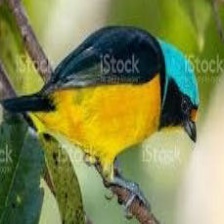
Species: ANTILLEAN EUPHONIA
Scientific name: EUPHONIA MUSICA